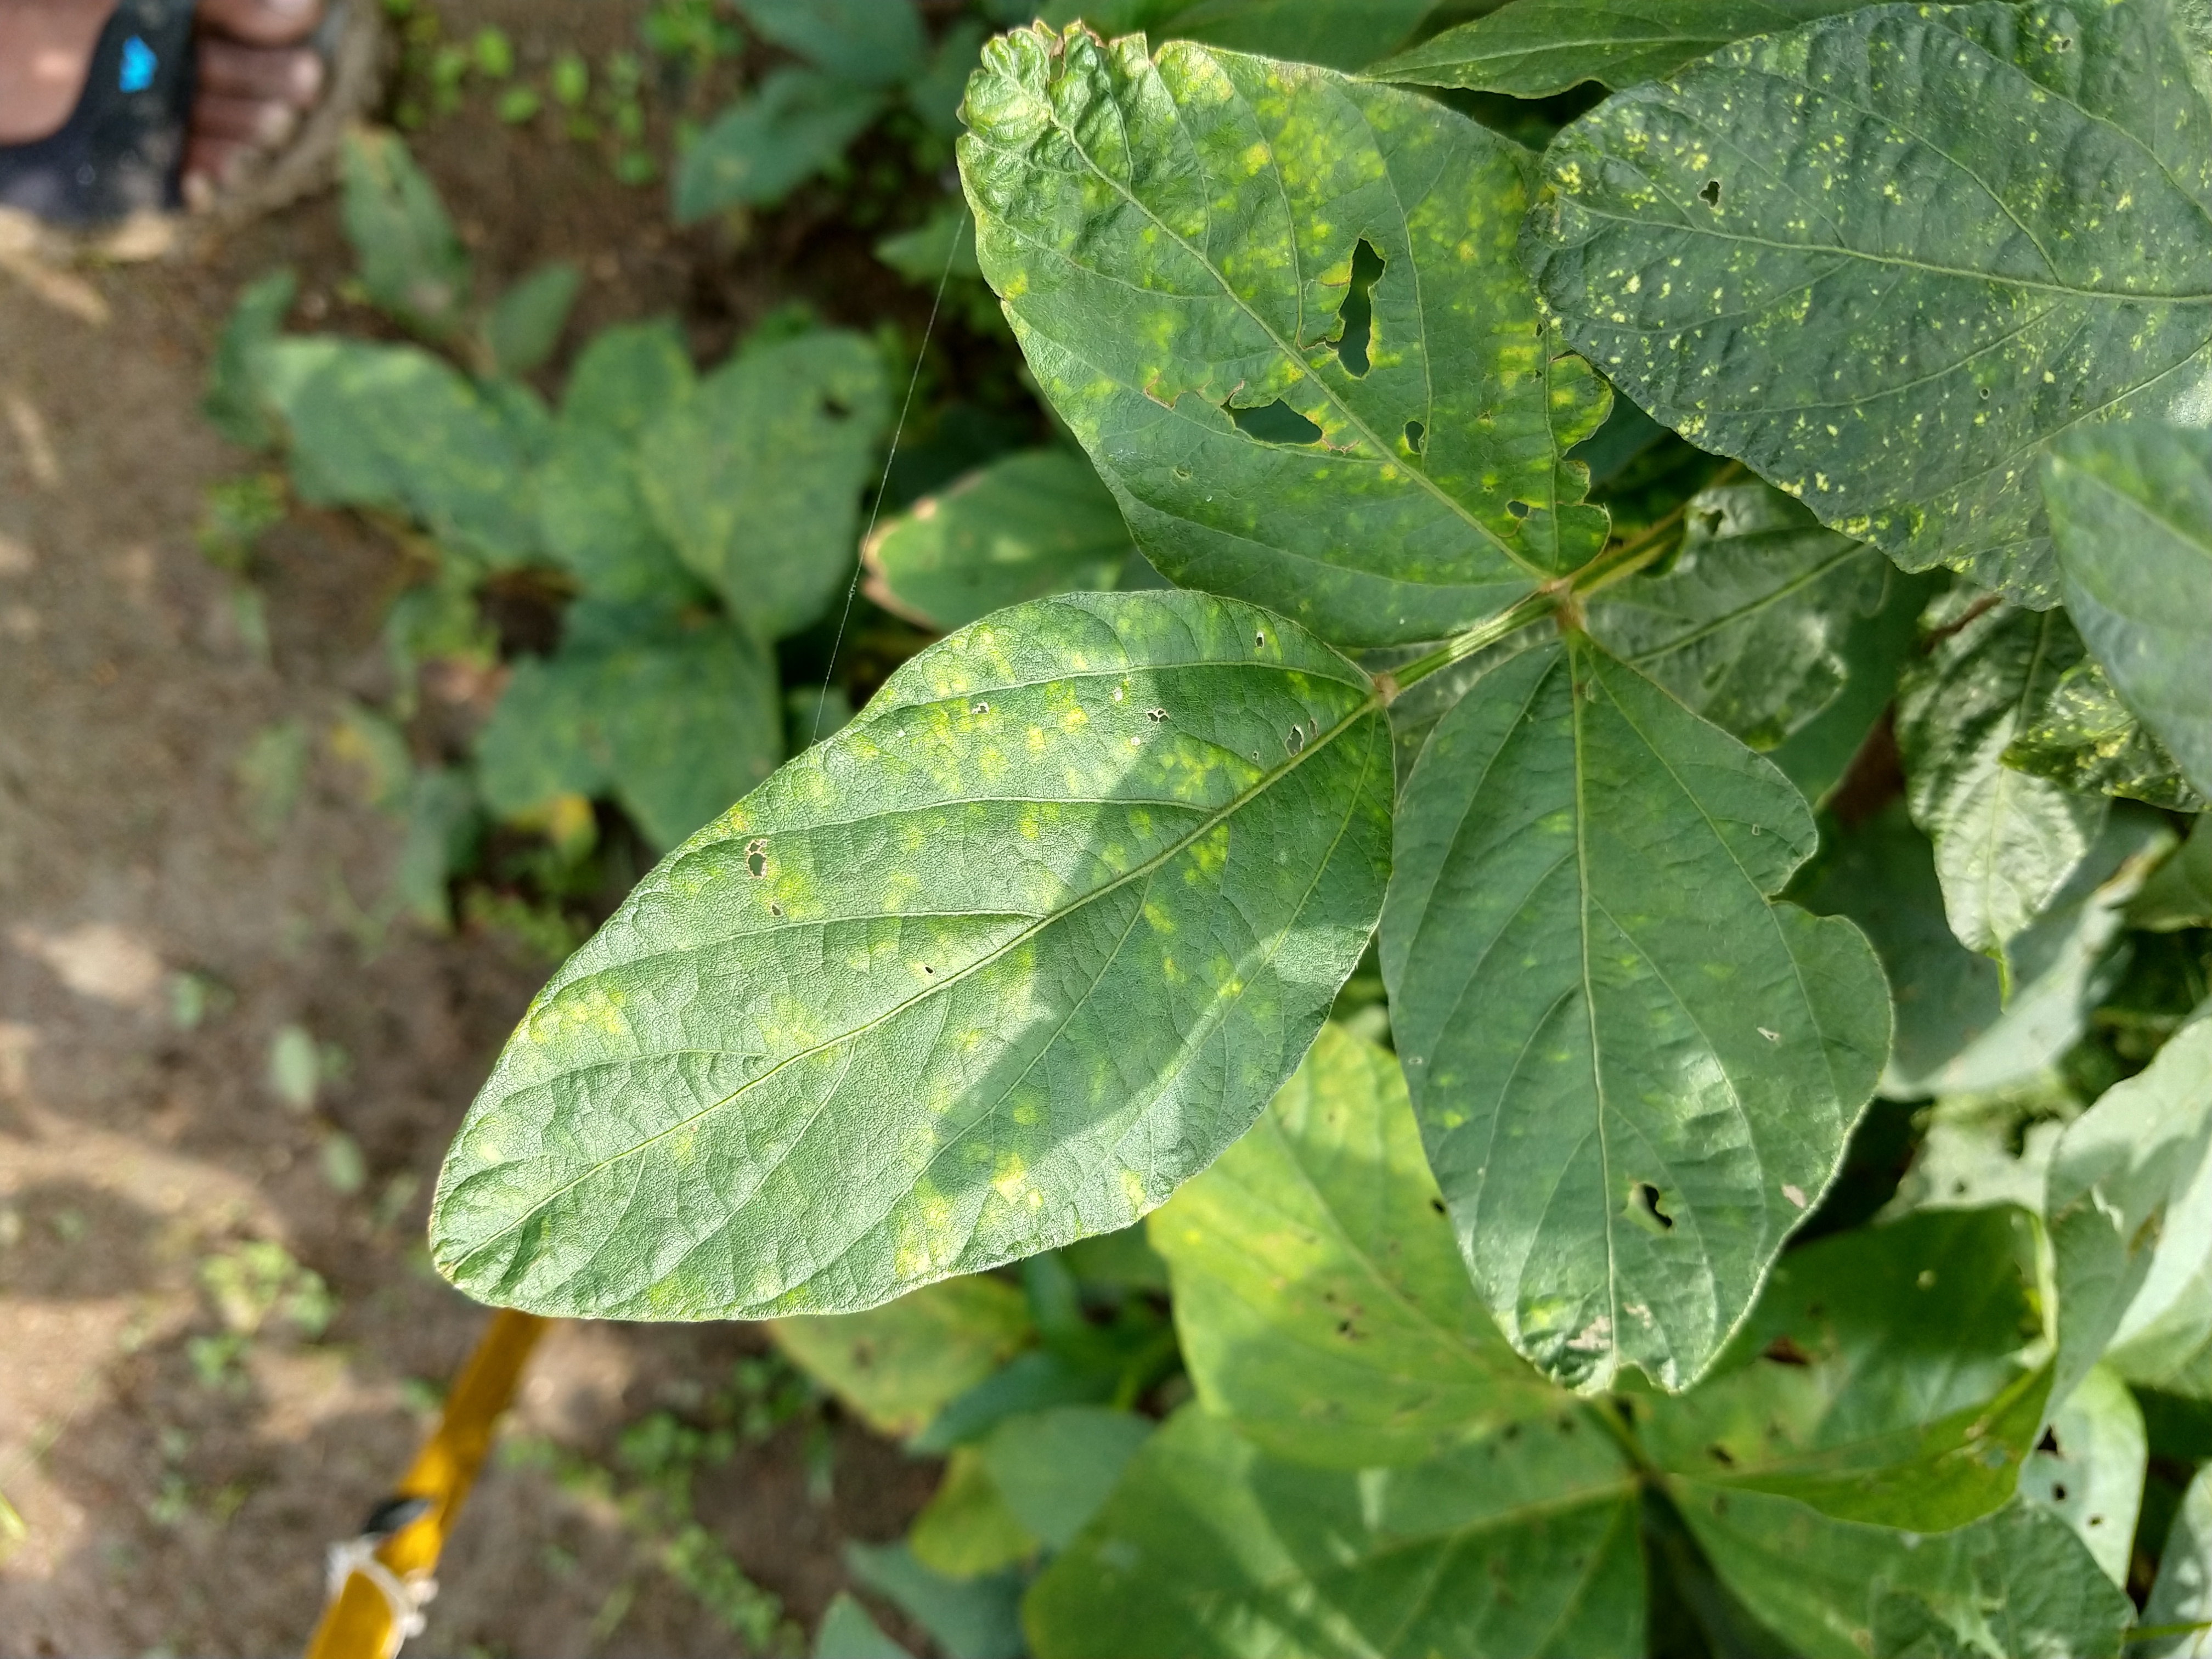
Label: Disease